Farnworth Town Hall

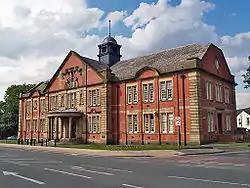
Farnworth Town Hall

Farnworth Town Hall is a municipal building in Market Street, Farnworth, Greater Manchester, England. The town hall, which was the headquarters of Farnworth Borough Council, is a grade II listed building.